Greg Gianforte

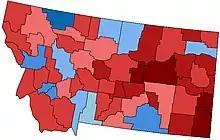
Map graphic representing the 51% of votes Gianforte received (in red) during the 2018 election

In 2018, Gianforte ran against Democratic nominee Kathleen Williams, a state legislator and natural resources expert from Bozeman, and Libertarian Party candidate Elinor Swanson, a lawyer from Billings.